Héctor Velázquez (baseball)

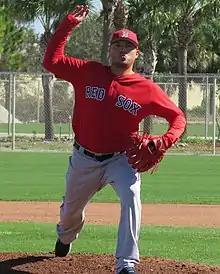
Velázquez with the Red Sox in 2018

Héctor Velázquez Aguilar (born November 26, 1988) is a Mexican former professional baseball pitcher who currently serves as the bullpen coach for the Olmecas de Tabasco of the Mexican League. He played in Major League Baseball (MLB) for the Boston Red Sox. He threw and batted right-handed, and is listed at and .